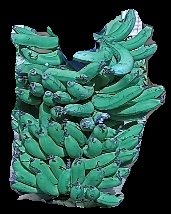
Variety: pachbale
Grade: grade3